Nickel extraction

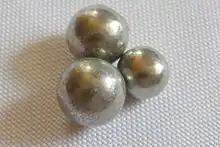
Nickel pellets from the Mond process.

Jules Garnier traveled through New Caledonia from 1863 to 1866 and discovered an ore containing a maximum of 6 to 7% nickel, which was named garnierite in his honor. Nickel production began there in 1875. At that time, there was a heated debate between those who advocated a hydrometallurgical treatment and Garnier, who opted for a pyrometallurgical process.